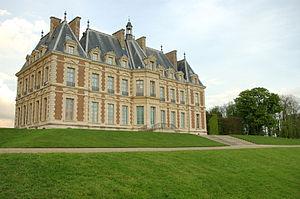
Cet article recense de manière non exhaustive les châteaux, maisons fortes, mottes castrales, situés dans le département français des Hauts-de-Seine. Il est fait état des inscriptions et classements au titre des monuments historiques.